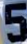
Number: 5